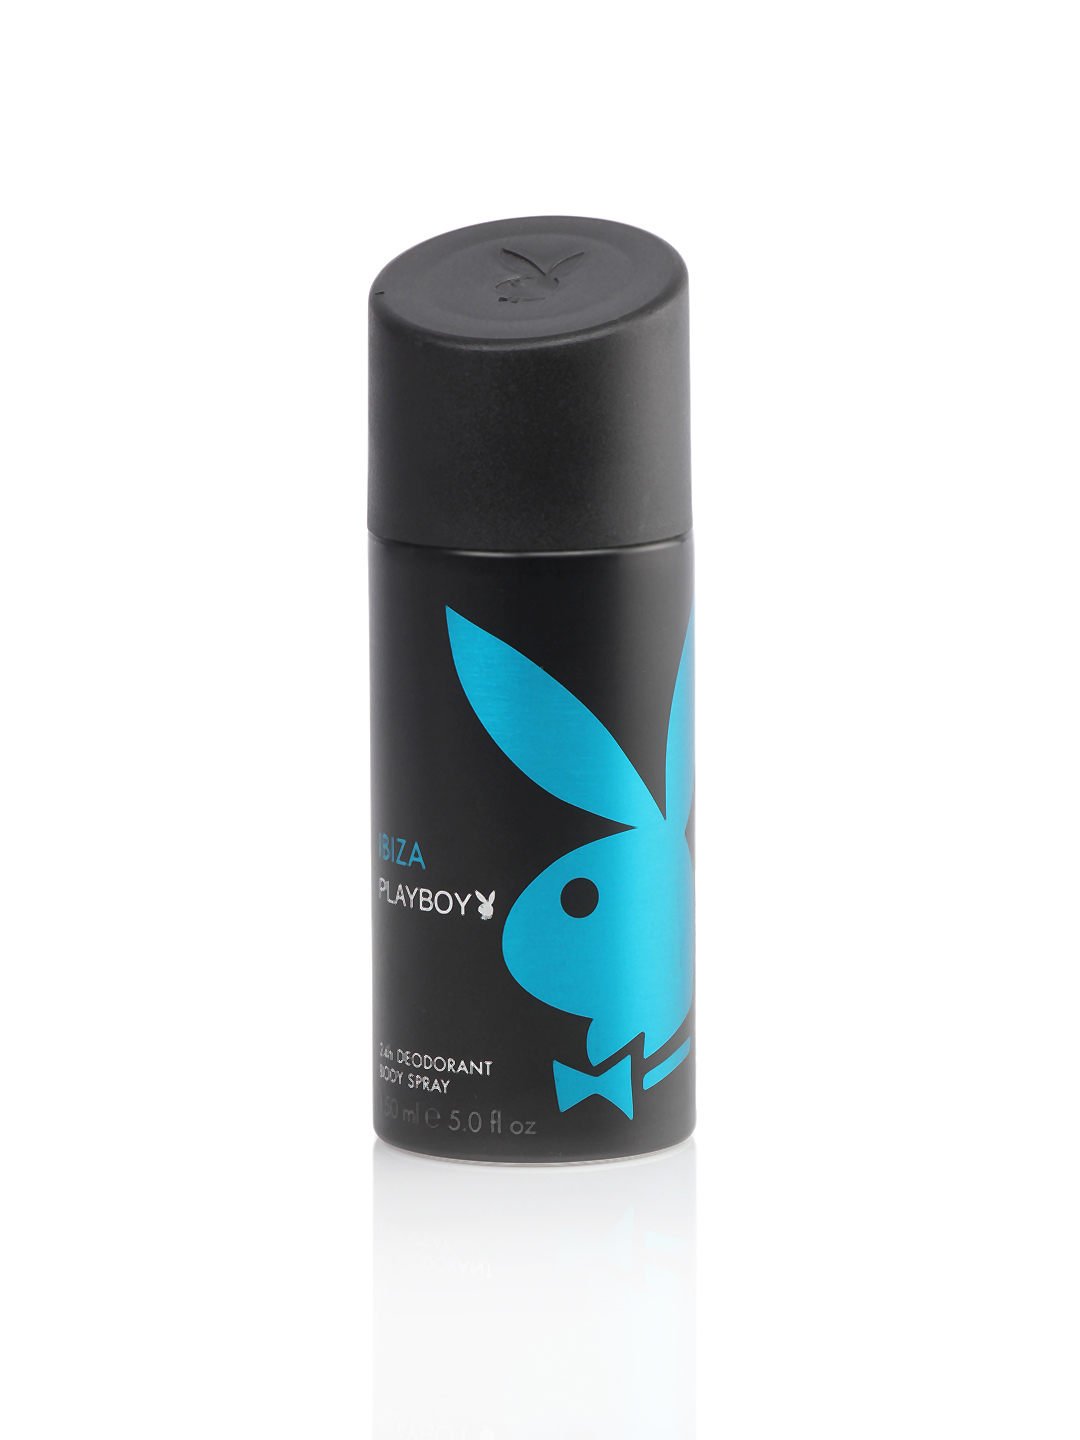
Playboy Men Ibiza Deo
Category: Personal Care / Fragrance / Deodorant
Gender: Men
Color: Black
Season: Spring 2017
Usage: Casual